Andreas Khol

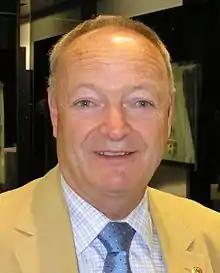
Khol in 2006

Andreas Khol (born 14 July 1941) is an Austrian politician of the centre-conservative Austrian People's Party, President of the National Council from 2002 to 2006.